Álvaro Enrigue

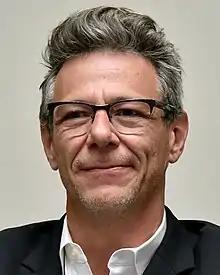
Álvaro Enrigue, 2019

In 1996, at the age of 27, Enrigue was awarded the prestigious Joaquín Mortiz Prize for his first novel, "La muerte de un instalador" ("Death of an Installation Artist"). Since then it has been reprinted five times, and in 2012 it was selected as one of the key novels of the Mexican 20th century, and anthologized by Mexico's largest publishing house, Fondo de Cultura Económica. His books "Vidas perpendiculares" ("Perpendicular Lives") and "Hipotermia" ("Hypothermia") have also been widely acclaimed.